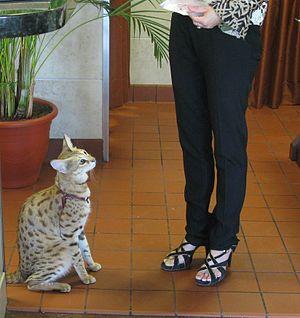
Scarlett mesure 17,1 pouces au garrot. C'est le plus grand chat du monde selon le Guinness Book des records mondiaux.
The International Cat Association ou simplement TICA, est l'une des plus grandes associations tenant les registres des chats de race, fournissant les pedigrees et établissant les standards des races. Elle est fondée en 1979 aux États-Unis.
Le Savannah est une race de chats, créée aux États-Unis vers les années 1986. Ce chat de grande taille résulte du croisement entre un serval mâle ou femelle et un chat domestique.